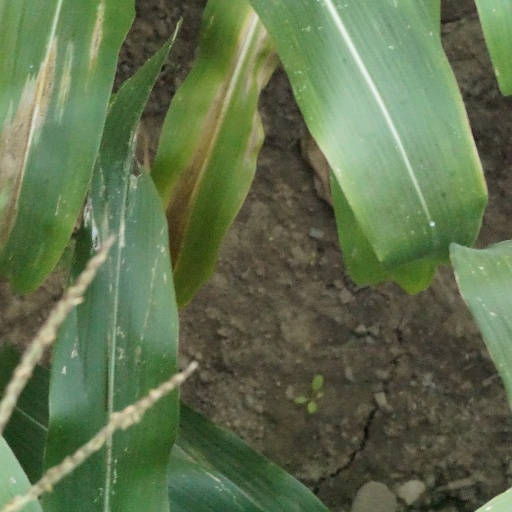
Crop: maize; corn